Harinie Jeevitha

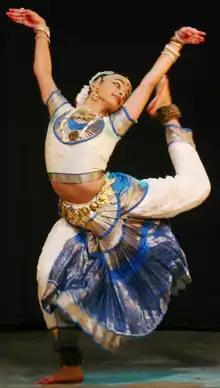
Harinie Jeevitha

In 2009, Harinie was conferred the Bal Shree title by the National Bal Bhavan in the field of Creative Performance, an honor constituted by the Government of India. Dance critic, Rupa Srikanth of "The Hindu" described Harinie as 'a dancer who has it all: a personable presence, an excellent sense of timing, grace, agility, suppleness, perfection in execution, an expressive face, and a palpable passion.' She is often praised for her refined, sculpturesque poses and for executing some of the most difficult "karanas" (classical dance movements) with ease.